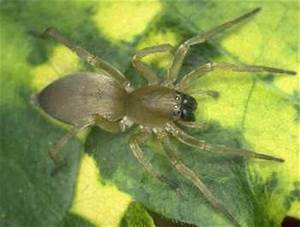
Label: ragno